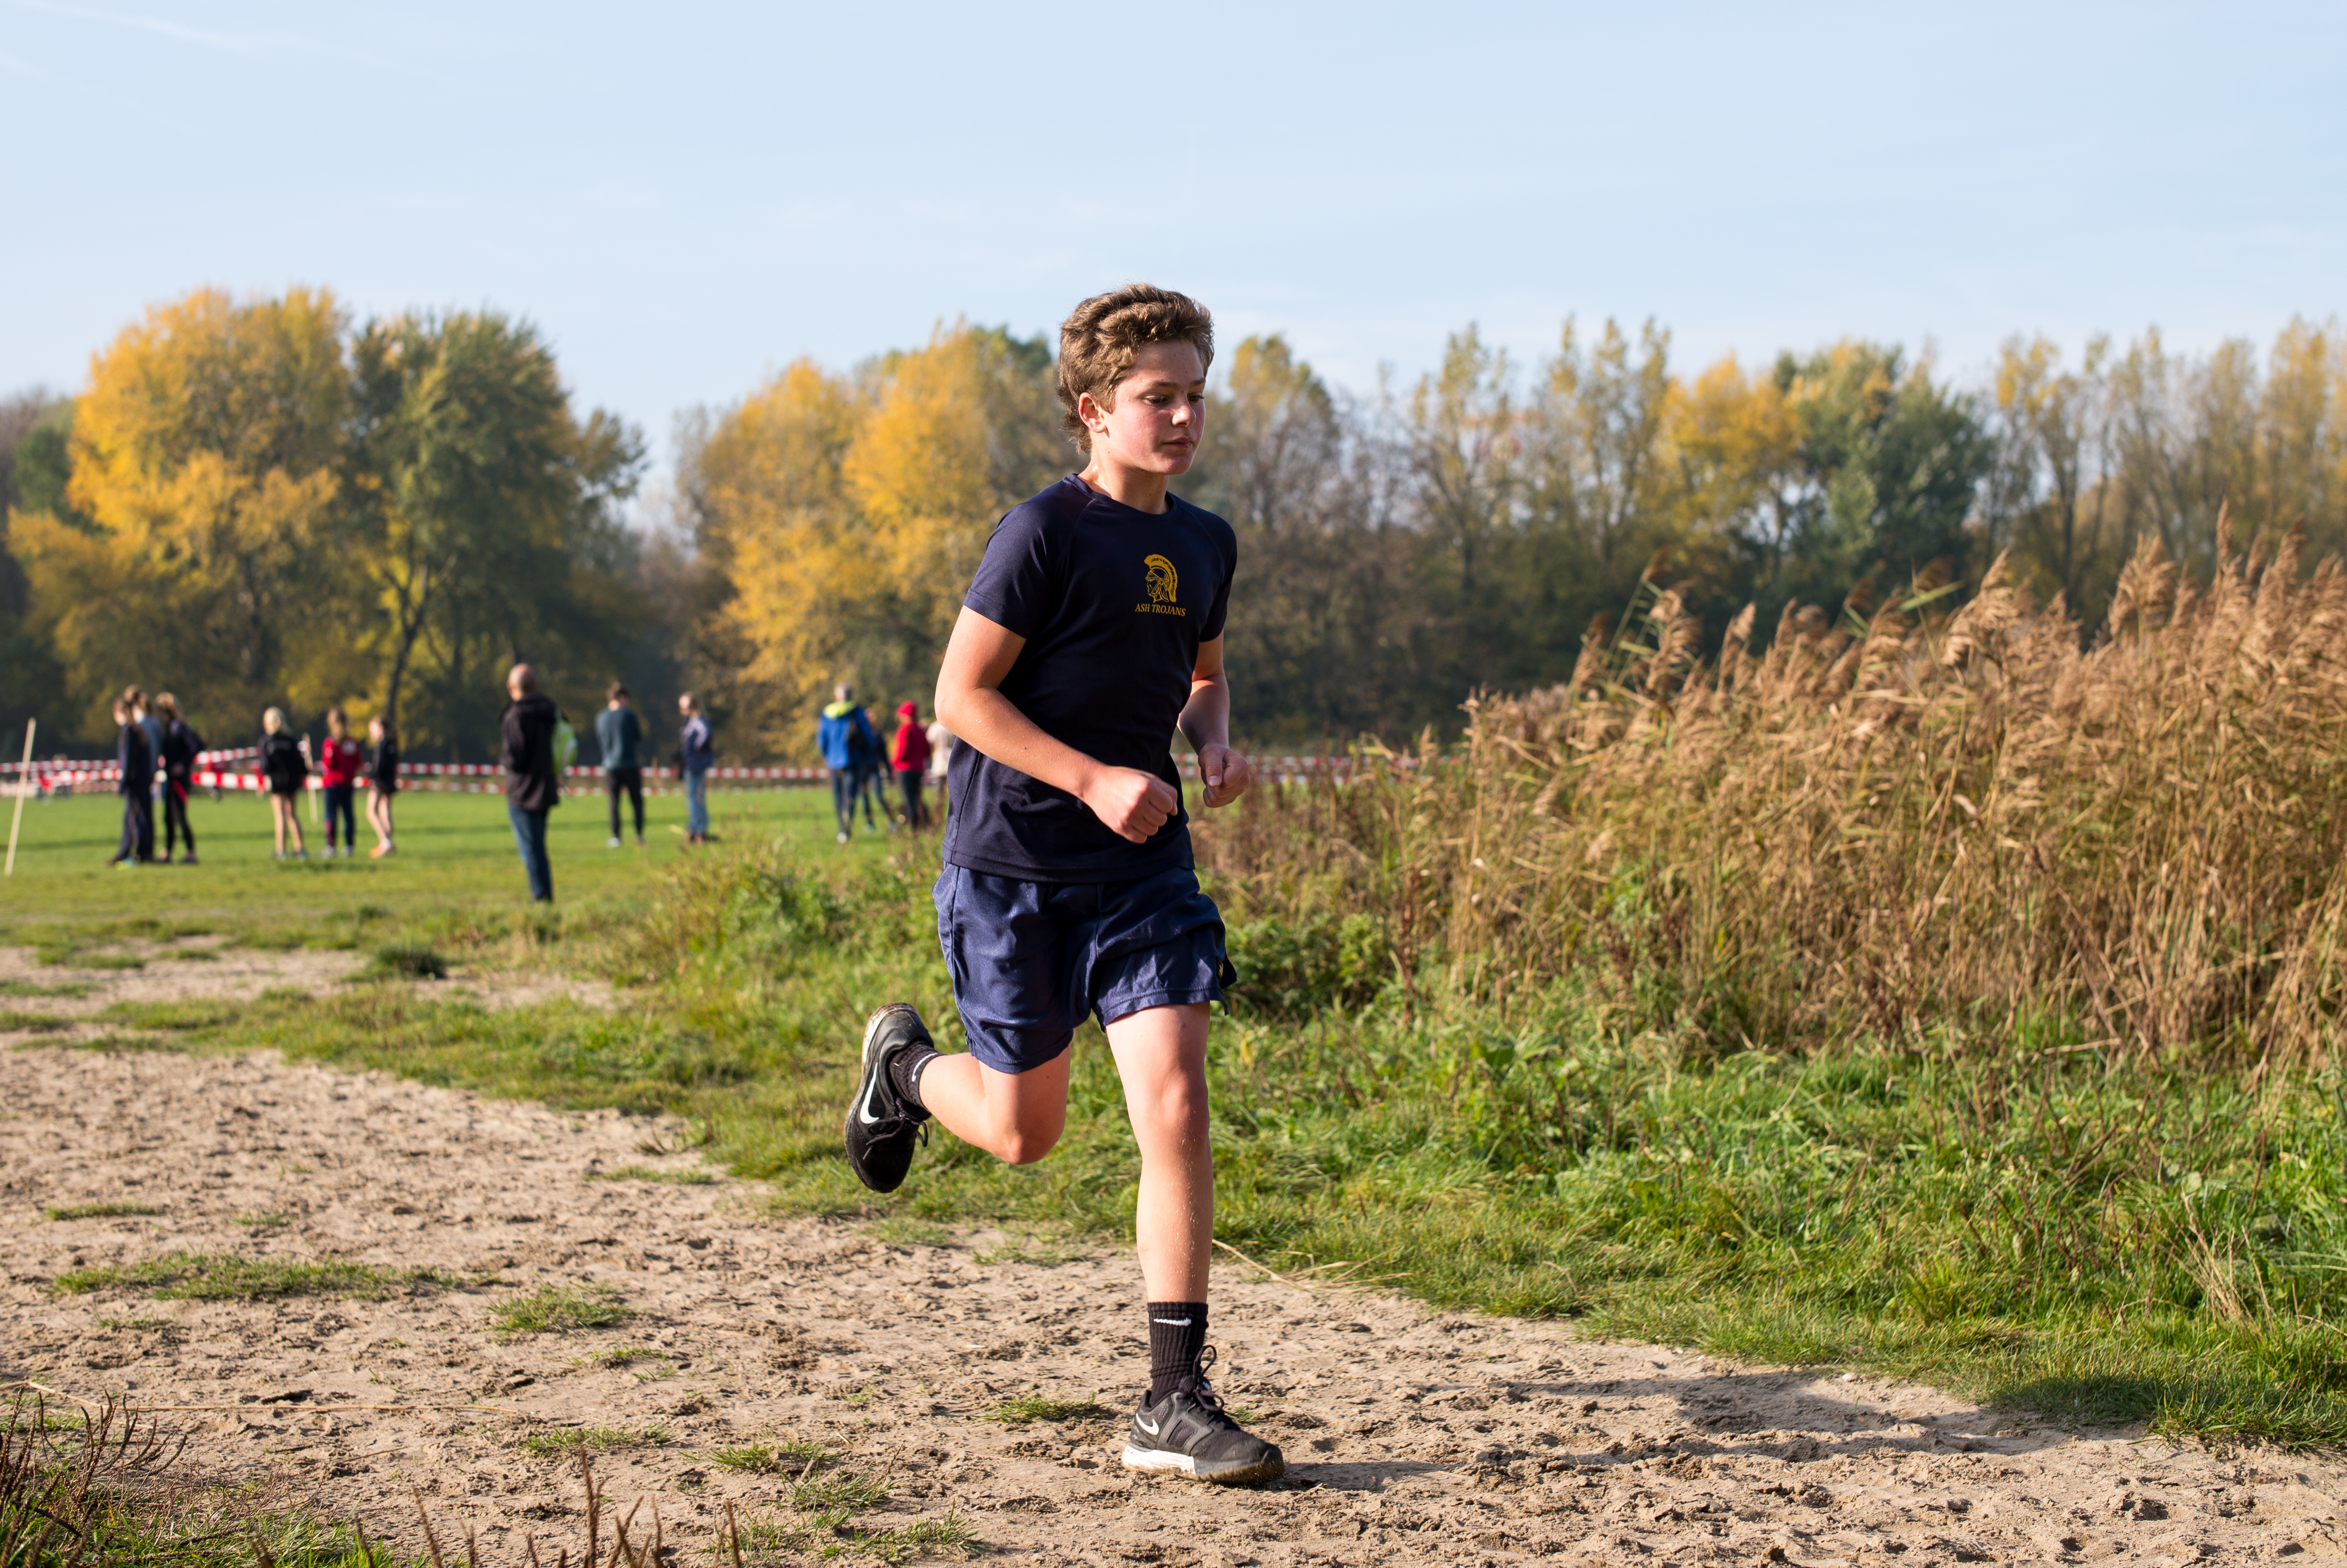
person, running, country, recreation, europe, high, park, jogging, cross, ash, race, competition, woods, holland, hague, amsterdam, netherlands, international, girls, m, team, sports, dutch, boys, 50, school, runners, endurance, junior, leica, 240, summilux, varsity, athletics, meet, bos, isa, amsterdamse, physical exercise, outdoor recreation, human action, endurance sports, ultramarathon, duathlon, cross country running